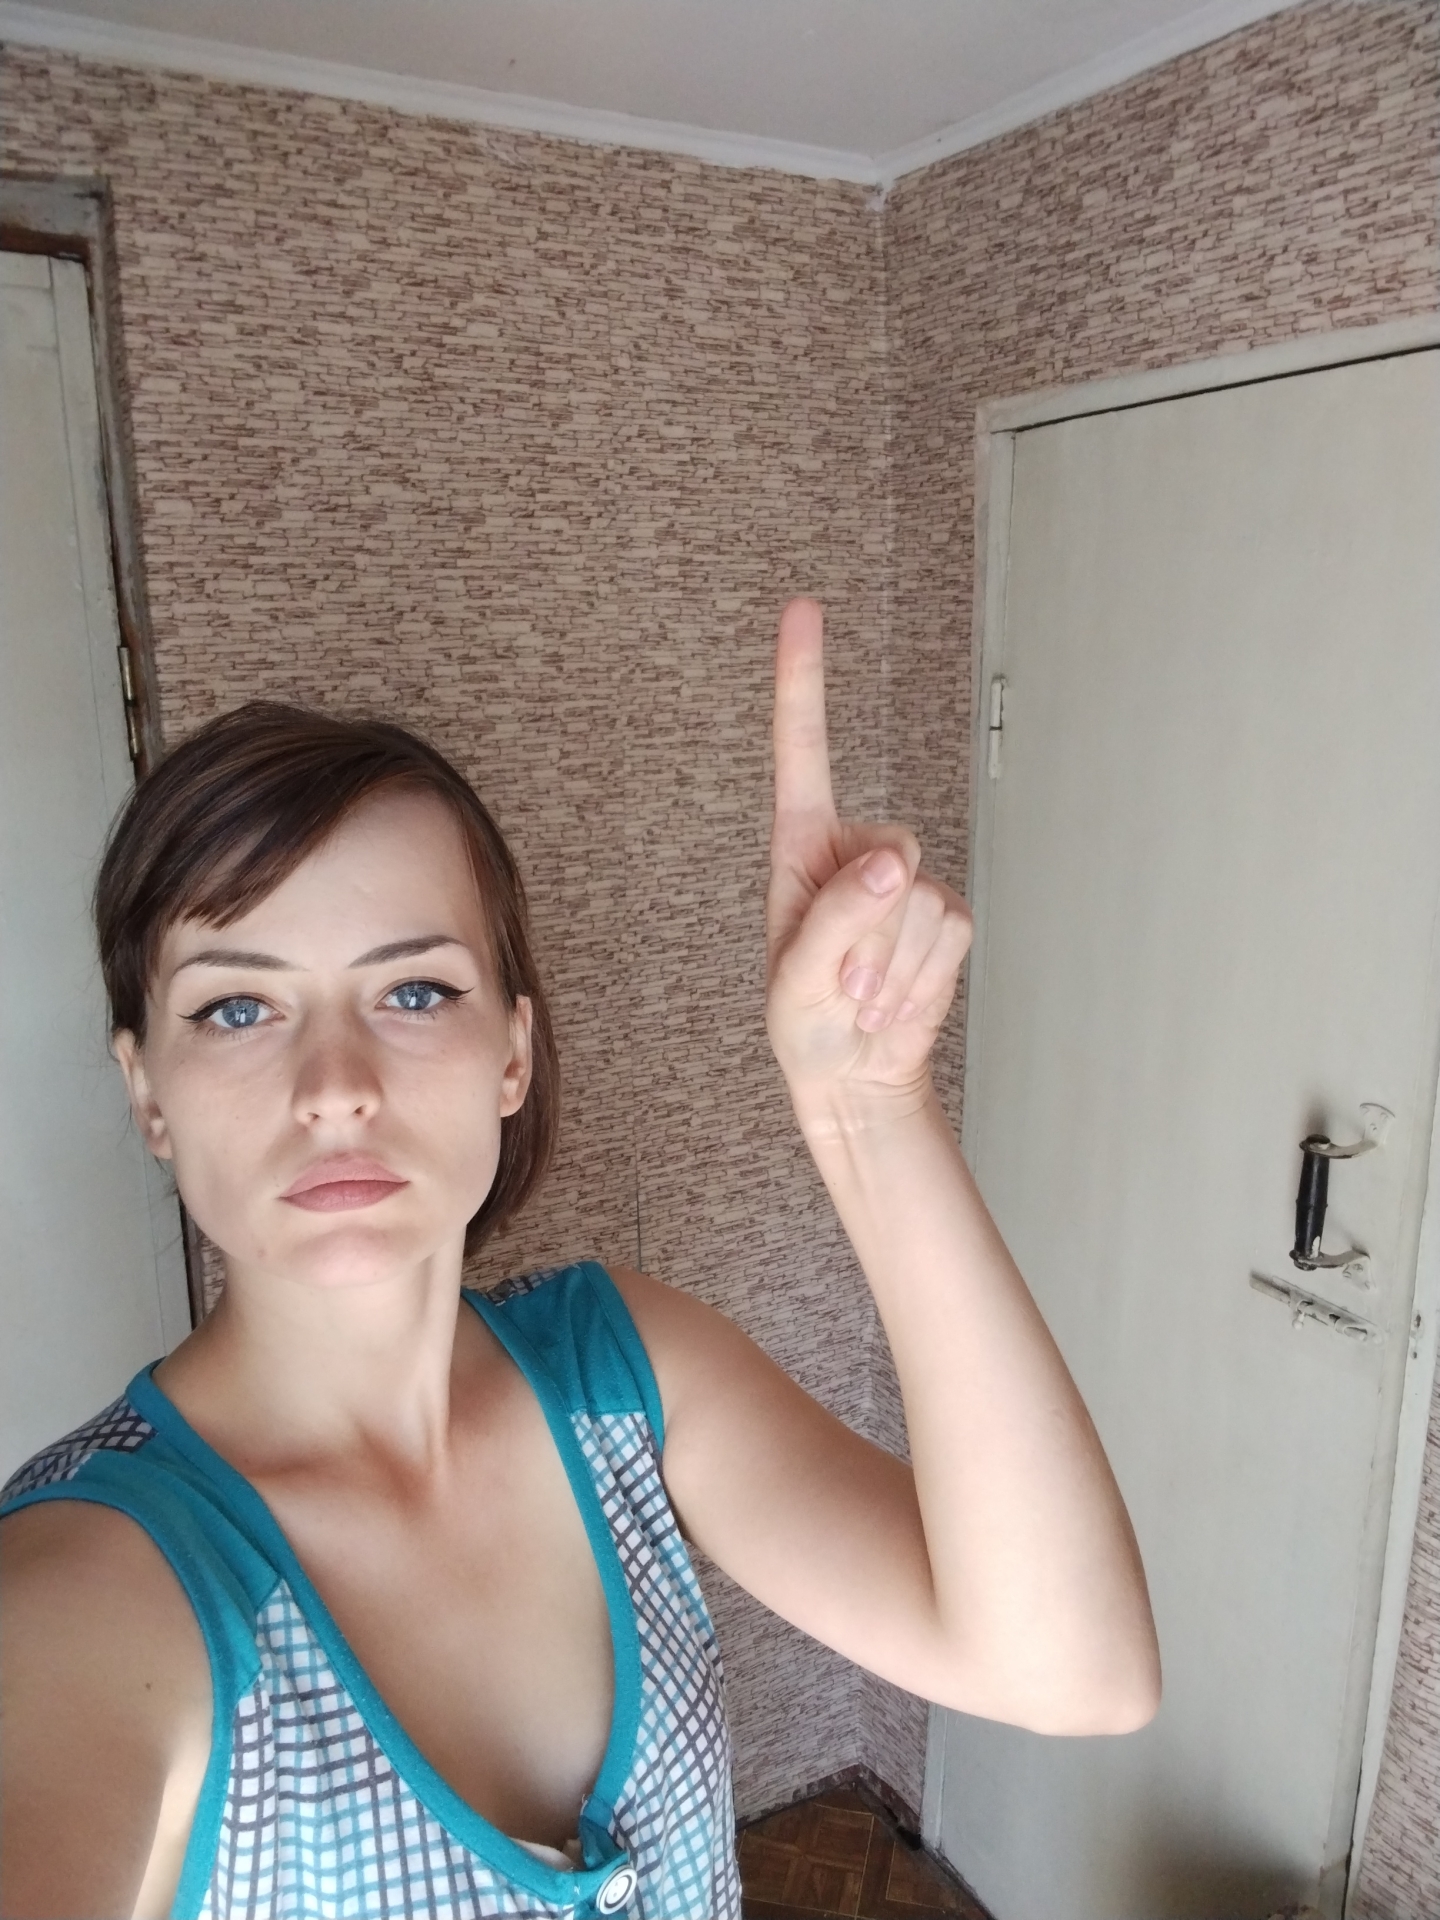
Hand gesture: one